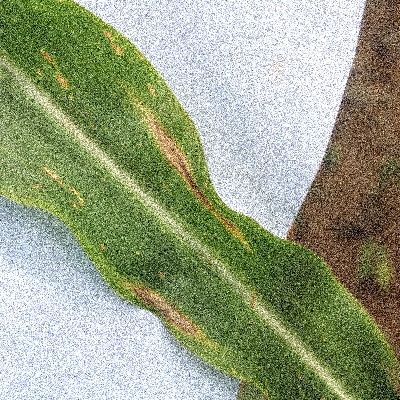
Label: Corn_(Maize)___Leaf_Spot